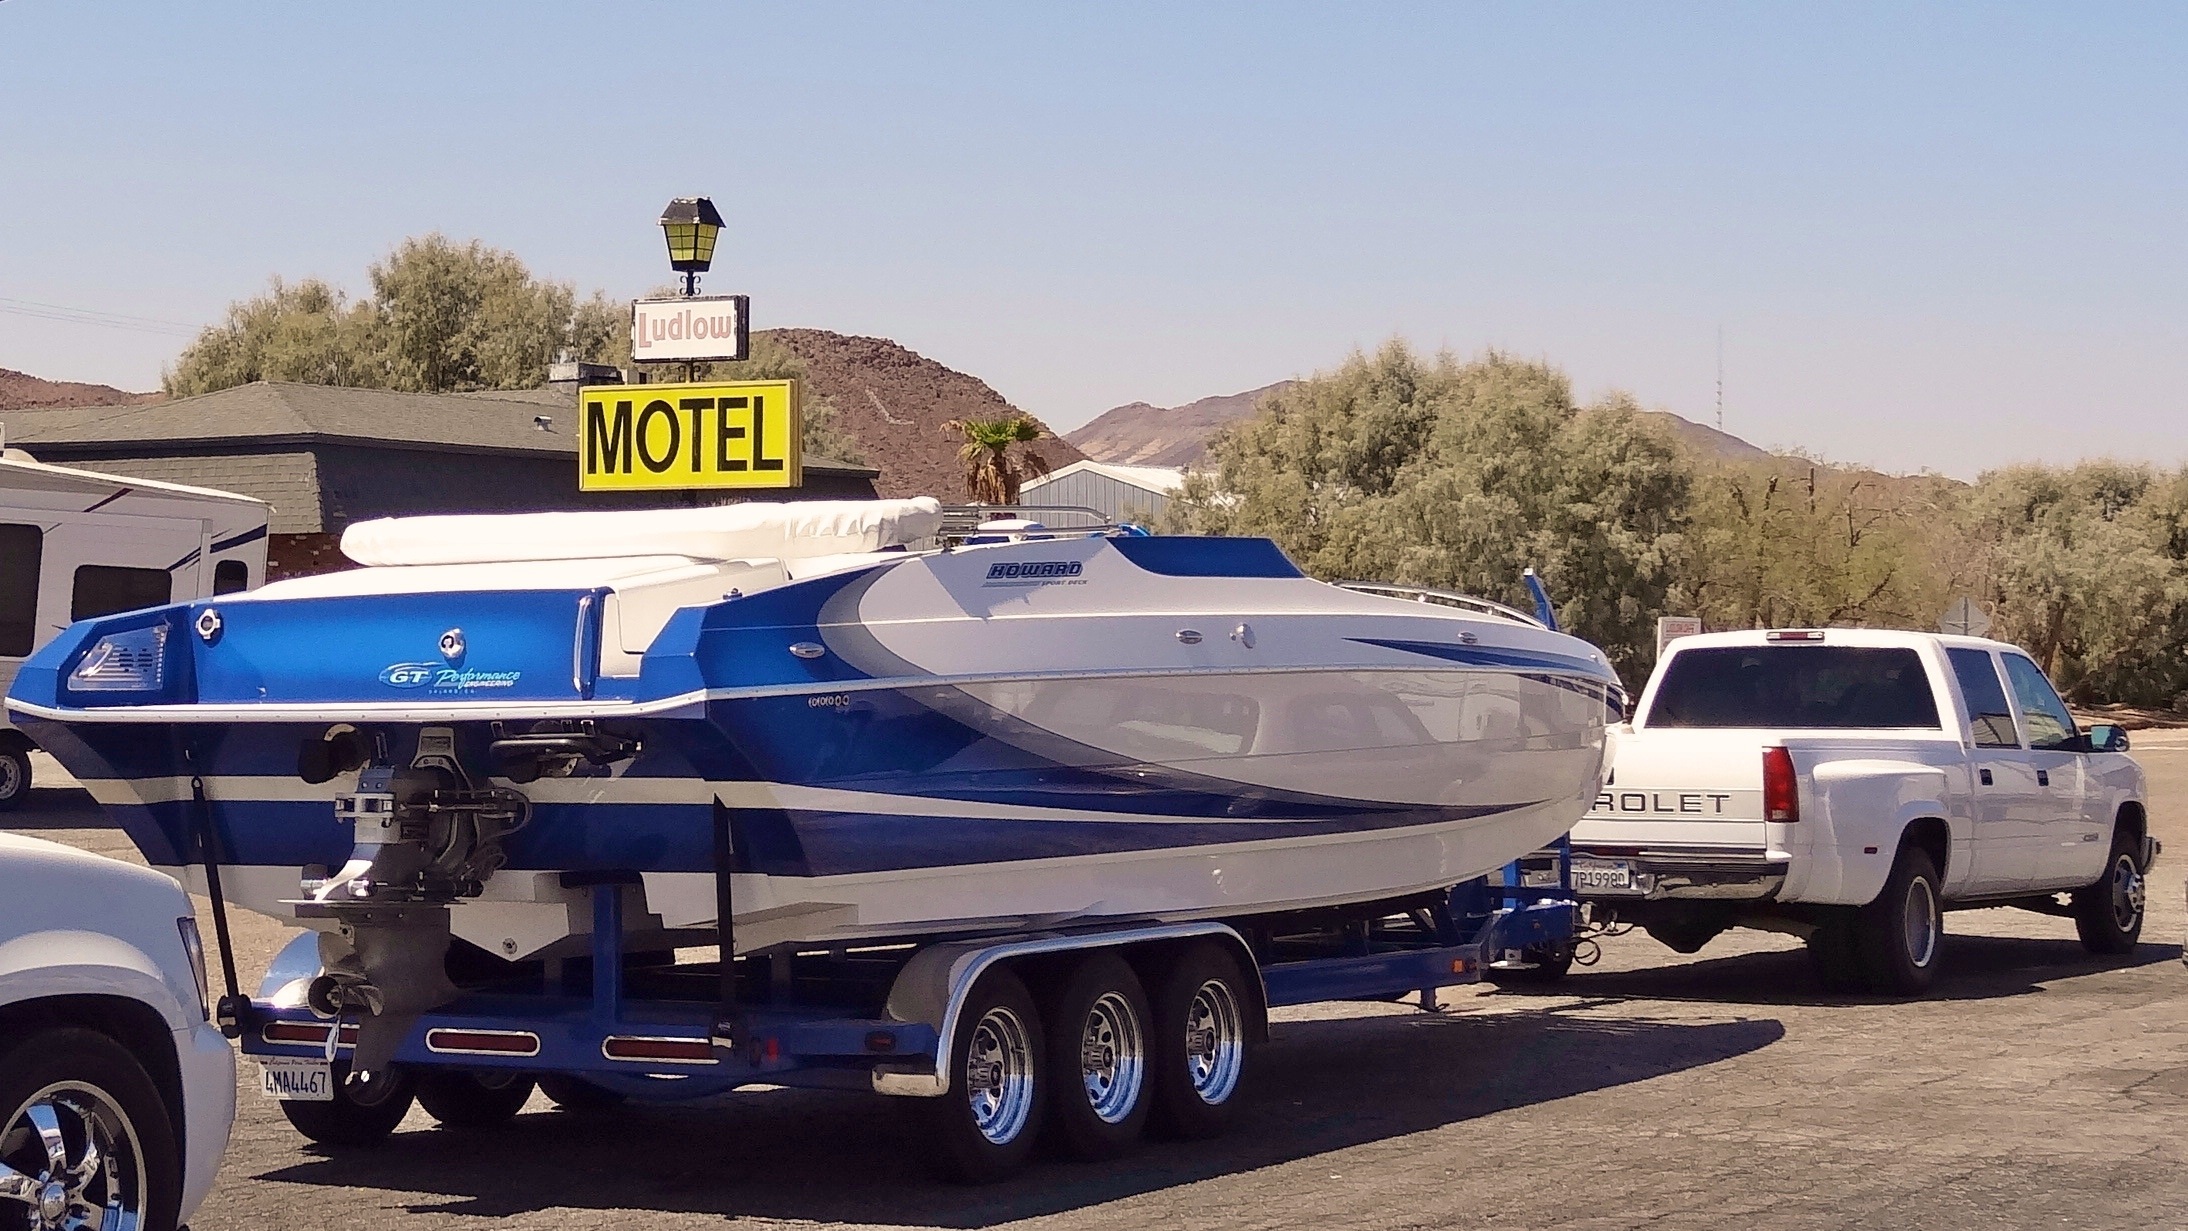
boat, car, vehicle, usa, america, motorboat, watercraft, ecosystem, on the go